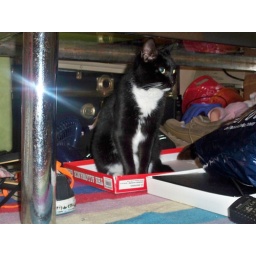
cat sitting in a box